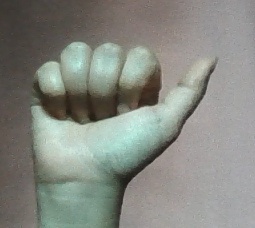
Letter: dhad